Paracytophagy

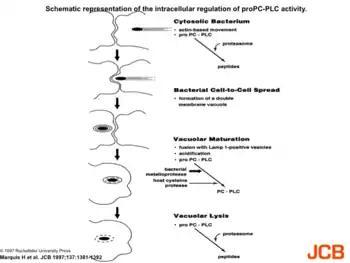
Cartoon of paracytophagy during "Listeria" infection, progressing to secondary vacuole formation and escape.

The two main examples of paracytophagy are the modes of cell-cell transmission of "Listeria monocytogenes" and "Shigella flexneri". In the case of "Listeria", the process was first described in detail using electron microscopy and video microscopy. The following is a description of the process of cell-cell transmission of "Listeria monocytogenes", primarily based on Robbins "et al". (1999):